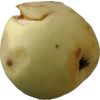
Label: Apple hit 1